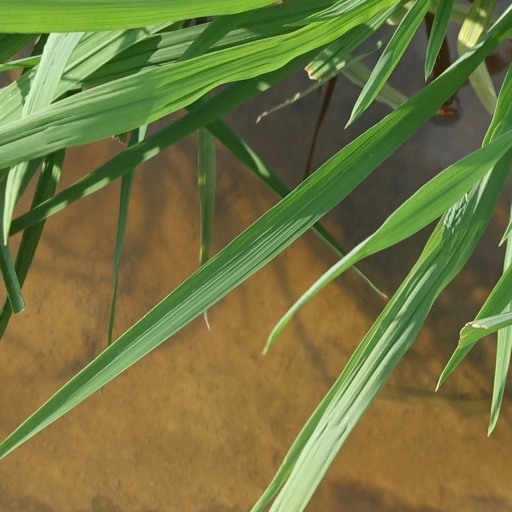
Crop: rice